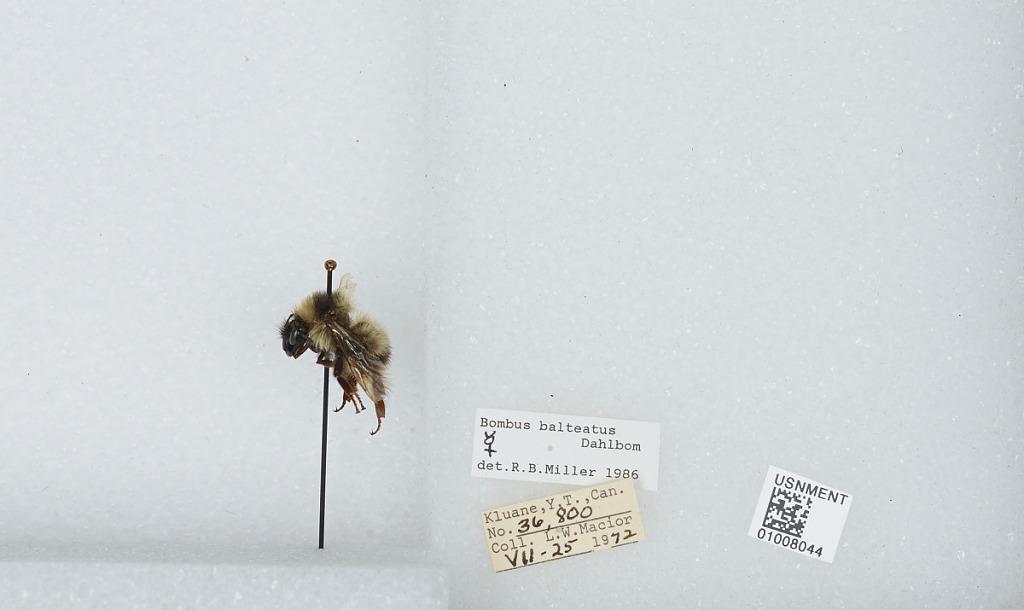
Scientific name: Bombus (Alpinobombus) balteatus Dahlbom
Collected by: L. Macior
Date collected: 1972-7-25
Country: Canada
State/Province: Yukon Territory
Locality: Klaune
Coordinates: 60.75, -139.5
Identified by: Miller, R. B.